Chicago and North Western E-2 class

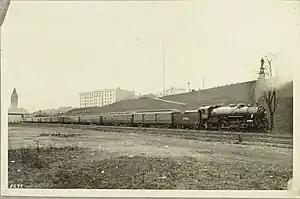

The Chicago and North Western Railway's Class E-2 was a 4-6-2 "Pacific" type locomotive built by the American Locomotive Company in Schenectady, New York in 1923. Twelve were originally built, and all were later converted. Four of these locomotives gained the Class E-2-a designation in late 1934 when they were converted to burn oil instead of coal, upgraded with larger drivers, and had other changes made in order to run at higher speeds in preparation for pulling the Twin Cities–Chicago "400" the next year. The other eight were converted to Class E-2-b, which was similar except they remained coal-fired.